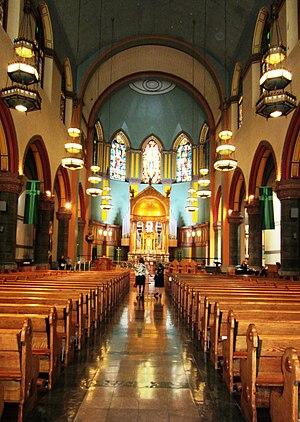
L'église Saint-Paul-Apôtre est une église catholique sise à New York au 8-10 Columbus Avenue à l'angle de la West 60th Street, dans le Upper West Side de Manhattan. C'est l'église-mère de la congrégation des Pères paulistes, congrégation fondée à New York en 1858. Elle est dédiée à l'Apôtre Paul.